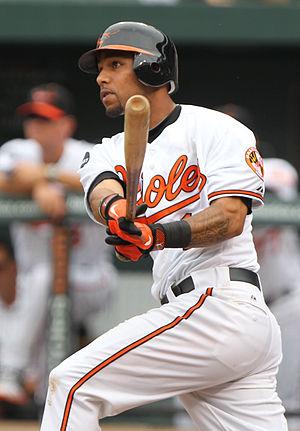
Robert Lazaro Andino, né le 25 avril 1984 à Miami aux États-Unis, est un joueur américain de baseball évoluant en Ligue majeure de baseball avec les Pirates de Pittsburgh.